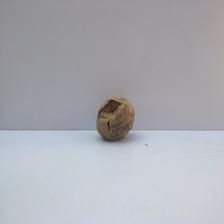
Size: Spoiled